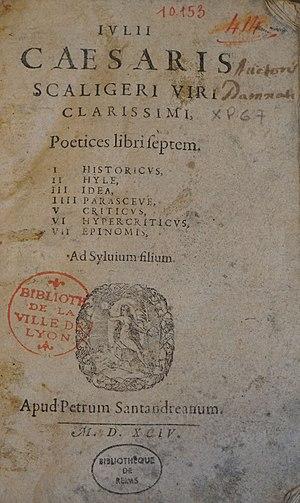
partie du ""Poetices libri septem""."
Jules César Scaliger est un érudit d'origine italienne, fils de Benedetto Bordon, peintre en miniatures. Toutefois, il prétendait descendre de la noble maison della Scala. Il est le père de Joseph Juste Scaliger.
L'histoire de l'imprimerie à Lyon est celle des origines de l'imprimerie en Europe. Lyon est une des premières villes à avoir un milieu d'imprimeurs et éditeurs riche et varié. Elle devient rapidement une capitale de l'édition à l'échelle continentale, derrière Paris et Venise.